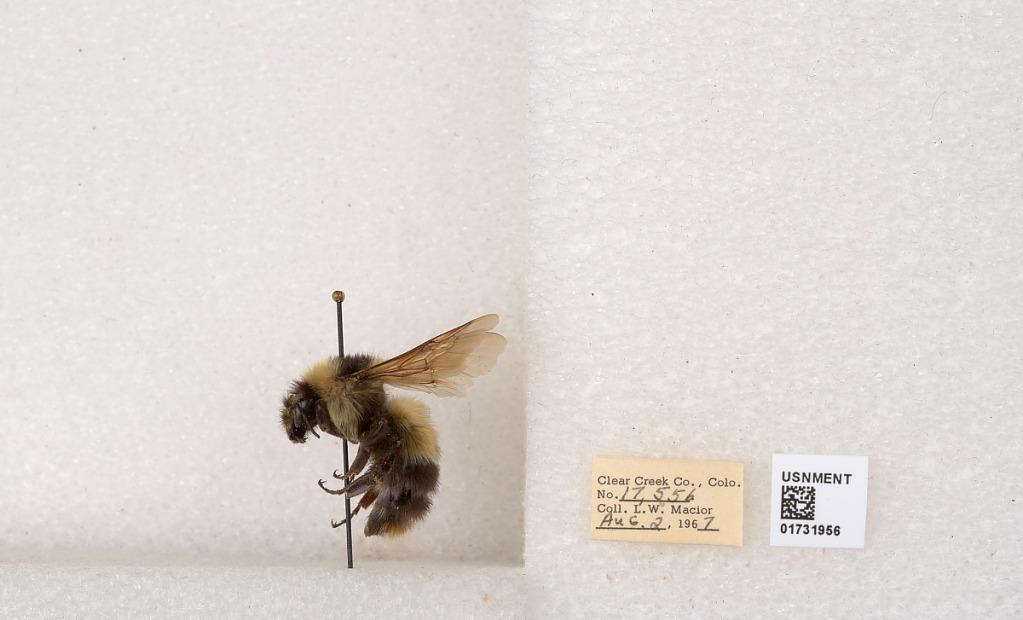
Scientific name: Bombus kirbyellus
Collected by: L. Macior
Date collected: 1967-8-2
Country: United States
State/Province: Colorado
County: Clear Creek
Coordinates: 39.6891, -105.644